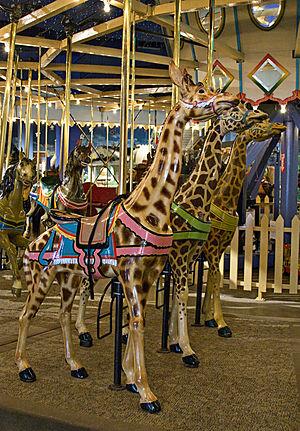
Le Carrousel du Broad Ripple Park est un carrousel du Children's Museum of Indianapolis.
La G.A. Dentzel Carousel Company, connue dans un premier temps sous le nom G.A. Dentzel, Steam and Horsepower Caroussell Builder est un ancien constructeur américain de carrousels qui était basé à Philadelphie, en Pennsylvanie, à la fin du XIXᵉ siècle et au début du XXᵉ siècle. Gustav Dentzel, son fondateur originaire d'Allemagne a immigré aux États-Unis en 1860. Ayant sculpté des carrousels pour son père avant d'immigrer, il ouvre une boutique d'ébénisterie sur l'avenue Germantown à Philadelphie. Il se lasse de l'ébénisterie et décide de s'essayer à la construction d'un petit carrousel portable avec lequel il pourrait voyager à travers le pays. Après avoir constaté l'enthousiasme des gens pour son carrousel, il décide d'y travailler à temps plein à partir de 1867. Il embauche d'autres ébénistes à ses côtés dont d'autres immigrés d'Europe.